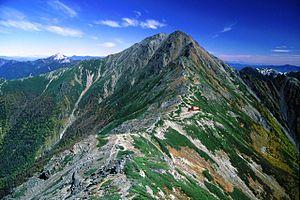
Le mont Kita est la seconde plus haute montagne du Japon après le mont Fuji avec 3 193 mètres d'altitude. Il est le plus haut sommet non volcanique du pays puisqu'il fait partie des Alpes japonaises, un massif de roches métamorphiques et sédimentaires.